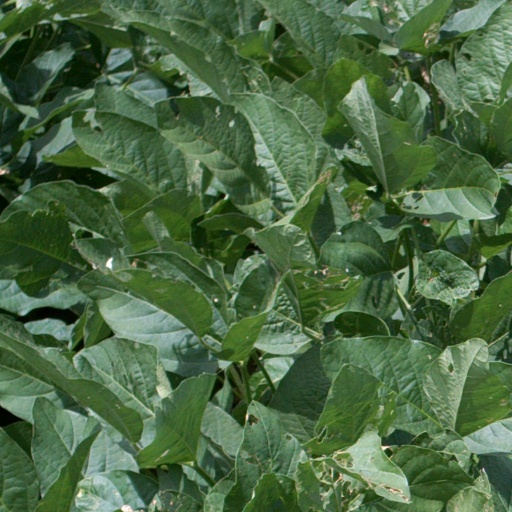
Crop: soybean